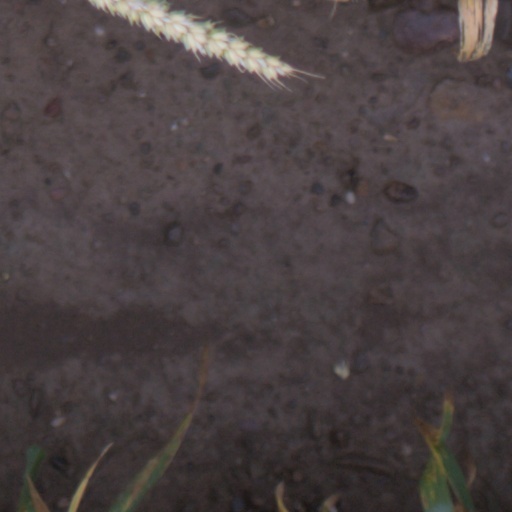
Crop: wheat